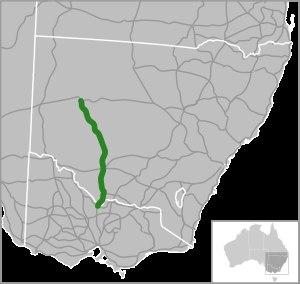
La Cobb Highway est un axe routier, long de 598 km, de direction nord-sud, situé en Nouvelle-Galles du Sud, en Australie. Il commence au nord à sa jonction avec la Barrier Highway près de Wilcannia et se dirige vers le sud à travers les localités d'Ivanhoe, Booligal, Hay et Deniliquin. Il se termine à Moama où la route traverse le fleuve Murray qui sert de frontière entre la Nouvelle-Galles du Sud et le Victoria et continue vers le sud comme Northern Highway.